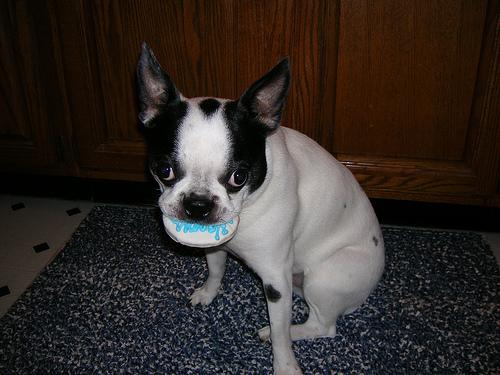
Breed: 230-n000084-Boston_bull